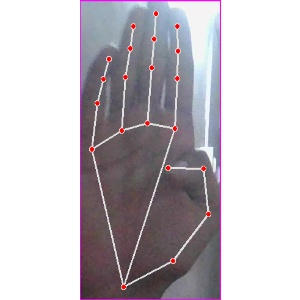
अक्षर: झ